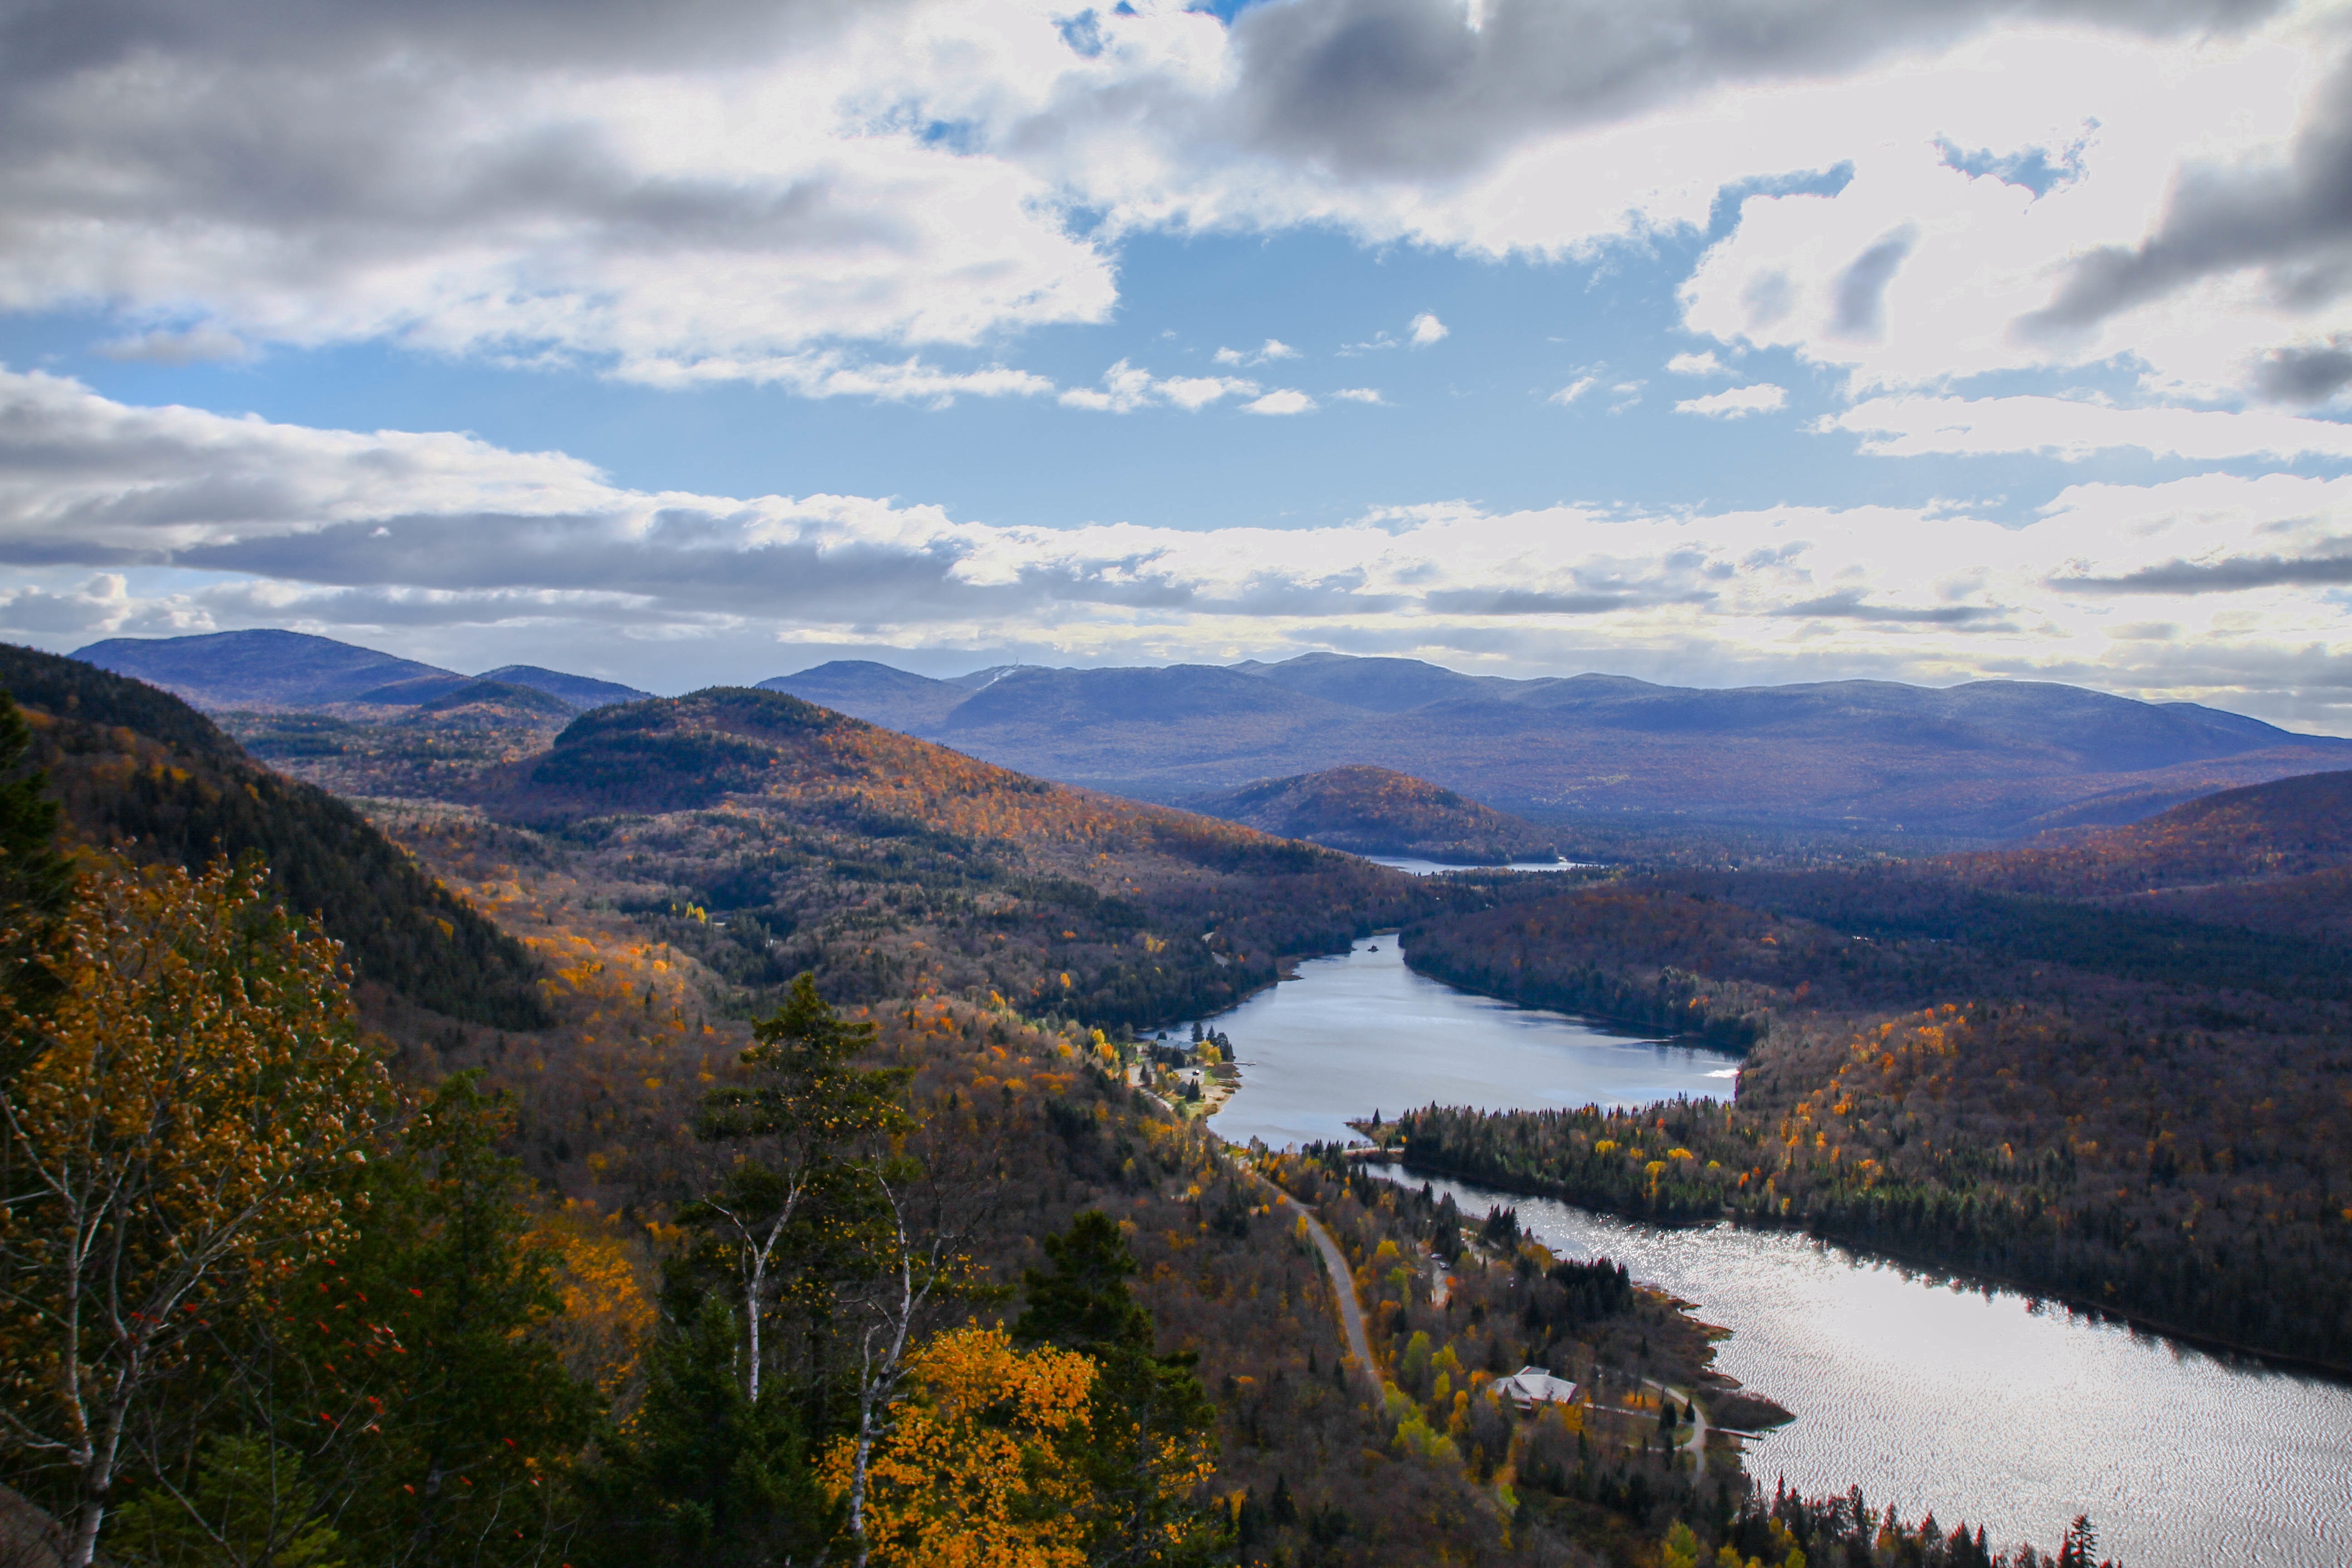
landscape, tree, nature, forest, wilderness, mountain, cloud, morning, hill, lake, river, valley, mountain range, environment, reflection, autumn, reservoir, season, ridge, plateau, fell, loch, landform, geographical feature, mountainous landforms